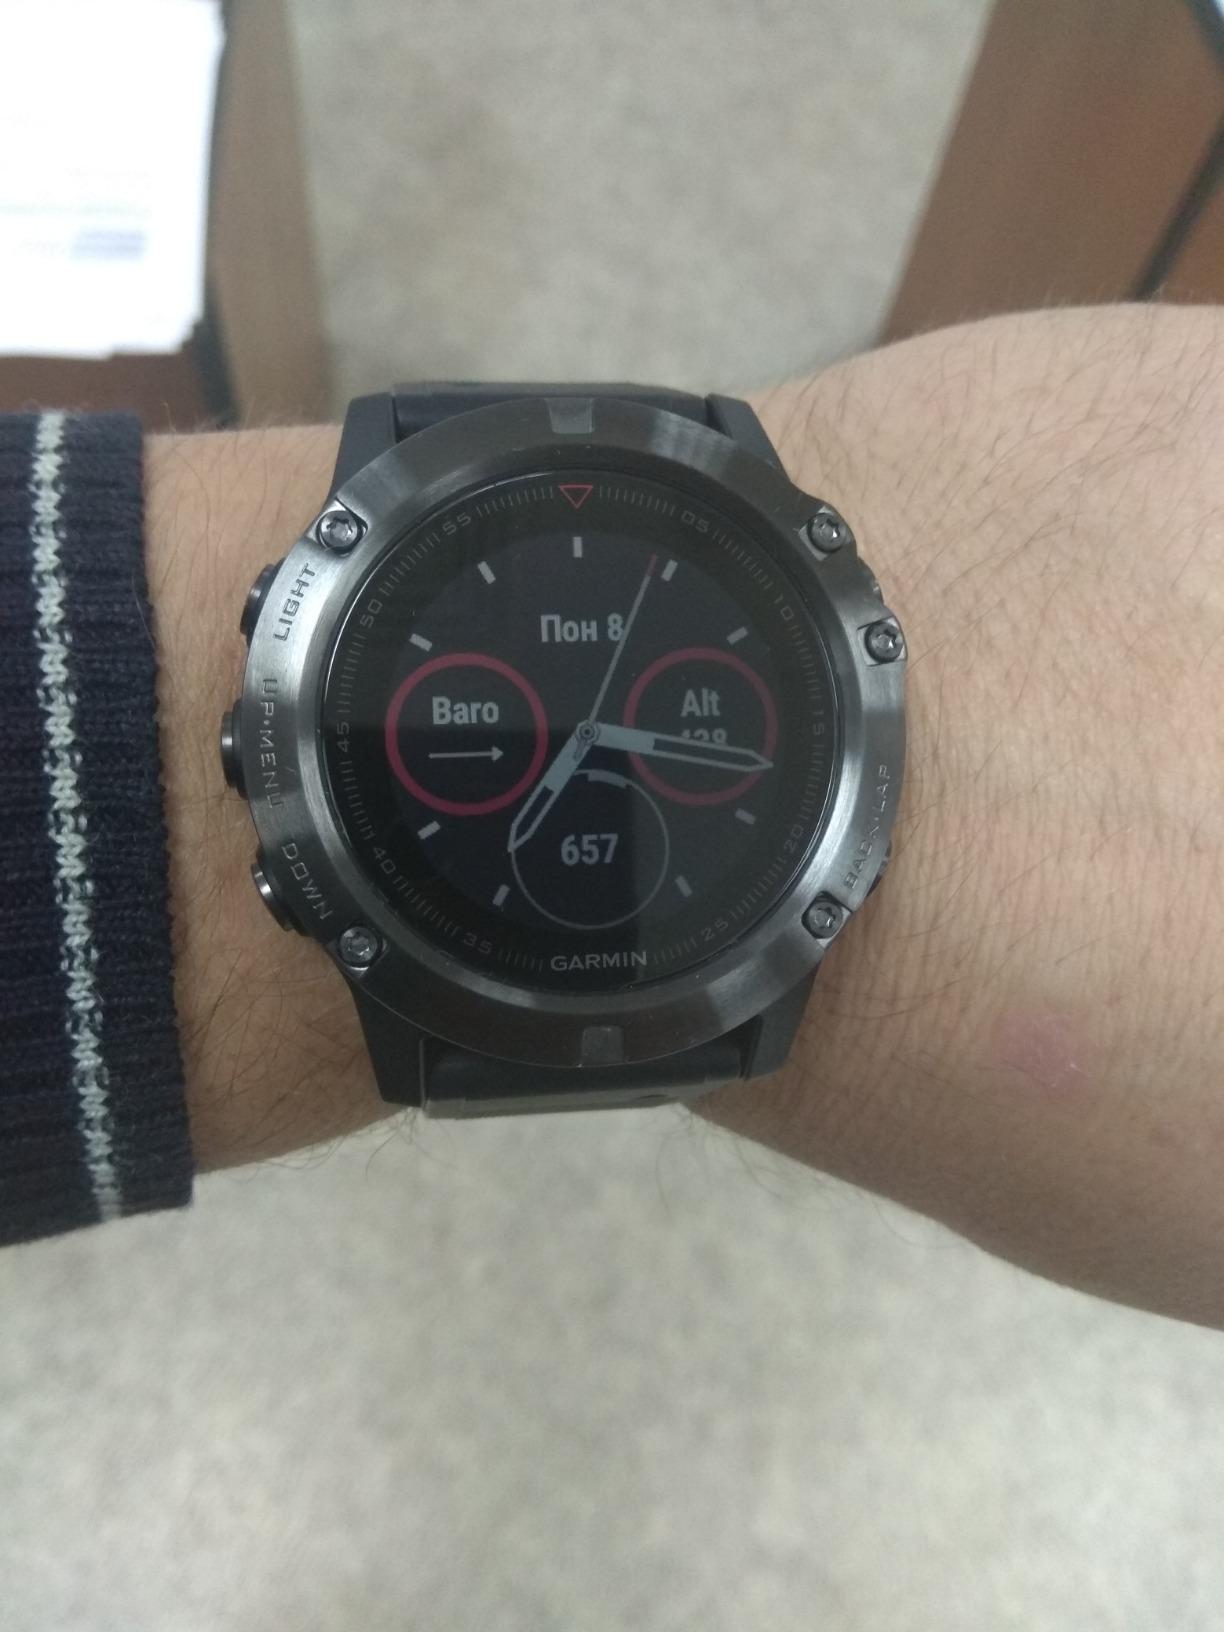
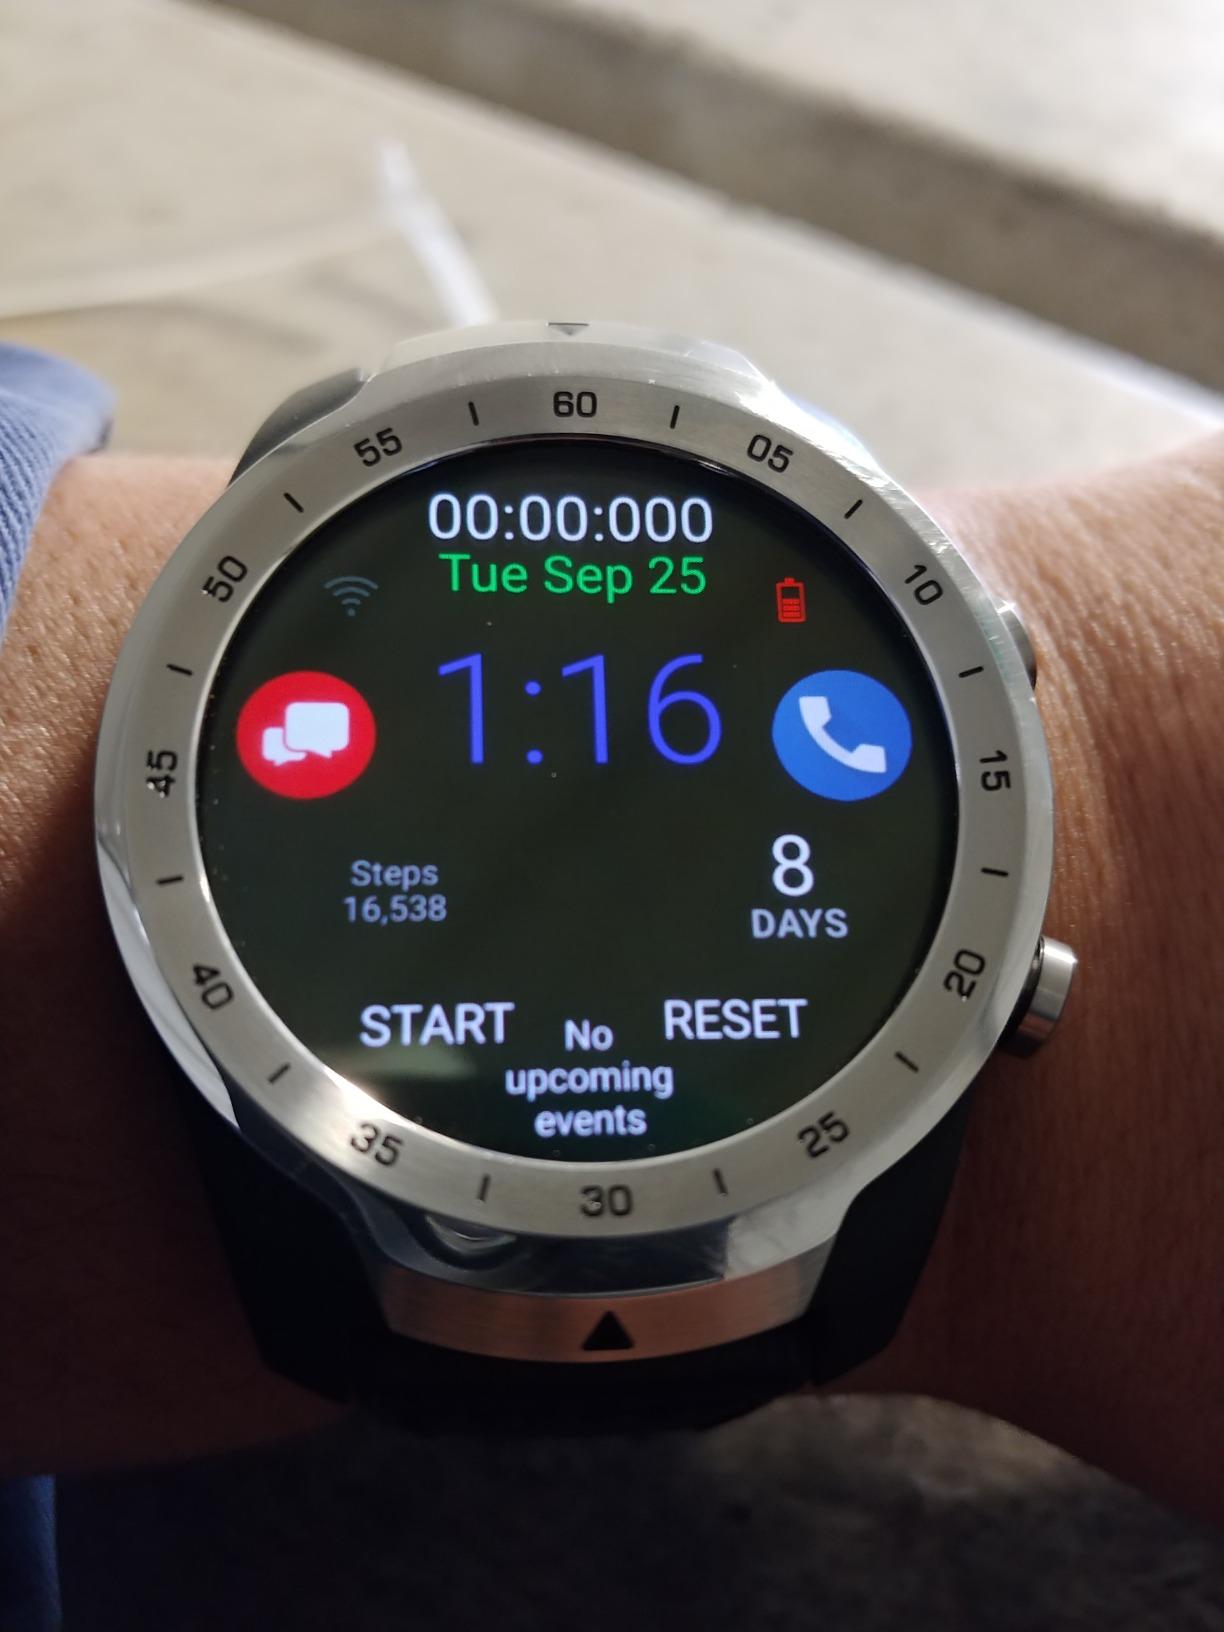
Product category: smartwatch
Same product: no